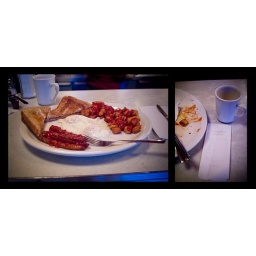
2 eggs over easy, well cooked sausage, home fries, brown toast and bottomless cups of coffee.